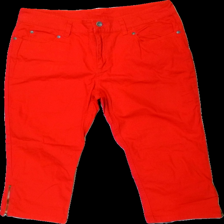
View: front
Type: Jeans
Category: Ladies
Brand: Not in the list
Brand text on label: canard
Colors: Red
Material: 100% cotton
Cut: Cropped
Season: Spring
Damage location: bottom left
Damage 2 location: top left
Damage 3 location: top center
Price range: 50-100
Recommended usage: Reuse
Description: röda knäbyxor i jeans material